Pontevedra City Hall

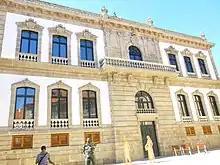
Rear façade of the town hall

In 1944, a half-basement was built to extend the building as well as an imperial staircase overlooking the building's courtyard, slightly raising the ground floor level. The original cast-iron staircase had a cast-iron banister and two flights that were unified in a central landing.